Adam Greenfield

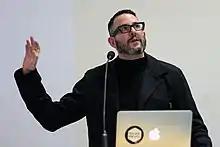
Adam Greenfield giving a talk in 2015

Greenfield was born in Philadelphia, Pennsylvania, in 1968. He attended New York University, graduating with a degree in cultural studies in 1989. Between 1995 and 2000, he served as a psychological operations specialist (later sergeant) in the United States Army’s Special Operations Command.